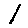
Label: 1